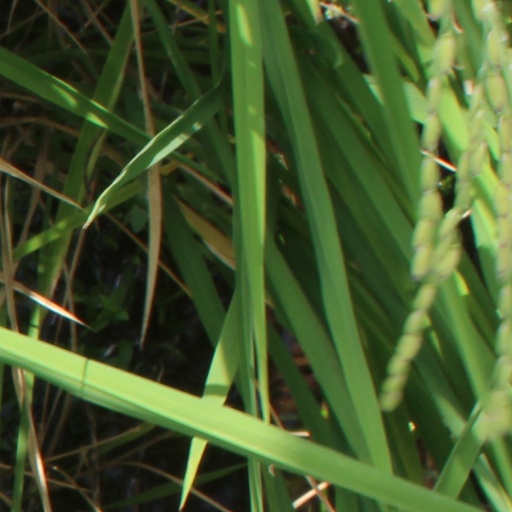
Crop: rice